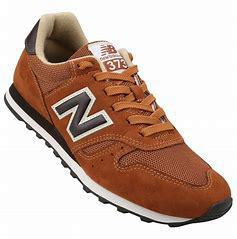
Brand: New
Model: Balance 373